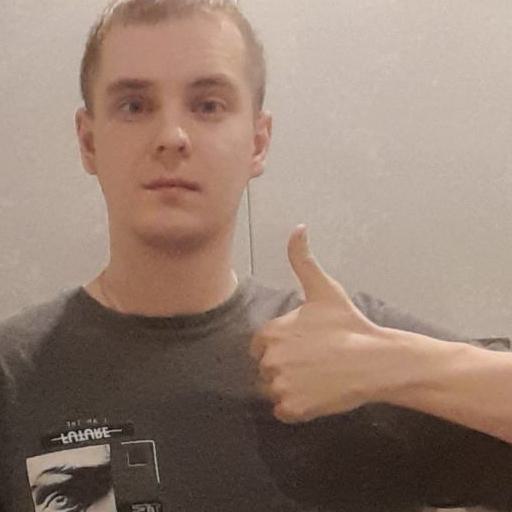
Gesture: like